George Lascelles, 7th Earl of Harewood

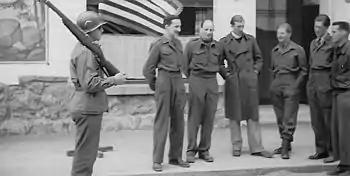
Lascelles with fellow "Prominente" after his release: John Alexander Elphinstone, Churchill's cousin Max de Hamel, Michael Alexander and John Winant Jr. among them.

George Lascelles was born at his parents' London home of Chesterfield House on 7 February 1923, the first child of Henry, Viscount Lascelles, and Princess Mary, Viscountess Lascelles, and first grandchild of King George V and Queen Mary, who stood as sponsors at his christening. The christening took place on 25 March 1923 at St Mary's Church in the village of Goldsborough, near Knaresborough adjoining the family home Goldsborough Hall. After his paternal grandfather's death in 1929, he was styled as Viscount Lascelles as his father succeeded to the earldom. He served as a Page of Honour at the coronation of his uncle King George VI in May 1937.